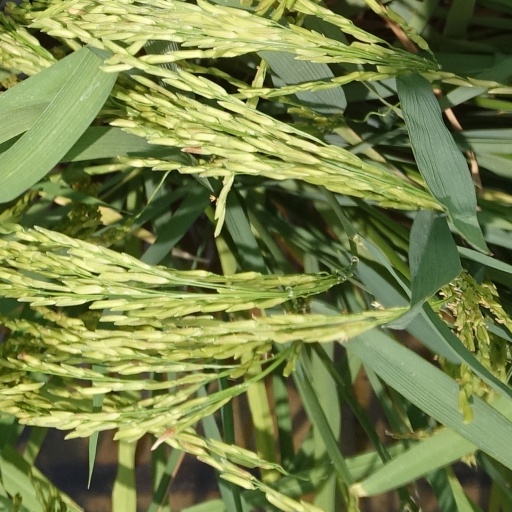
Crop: rice